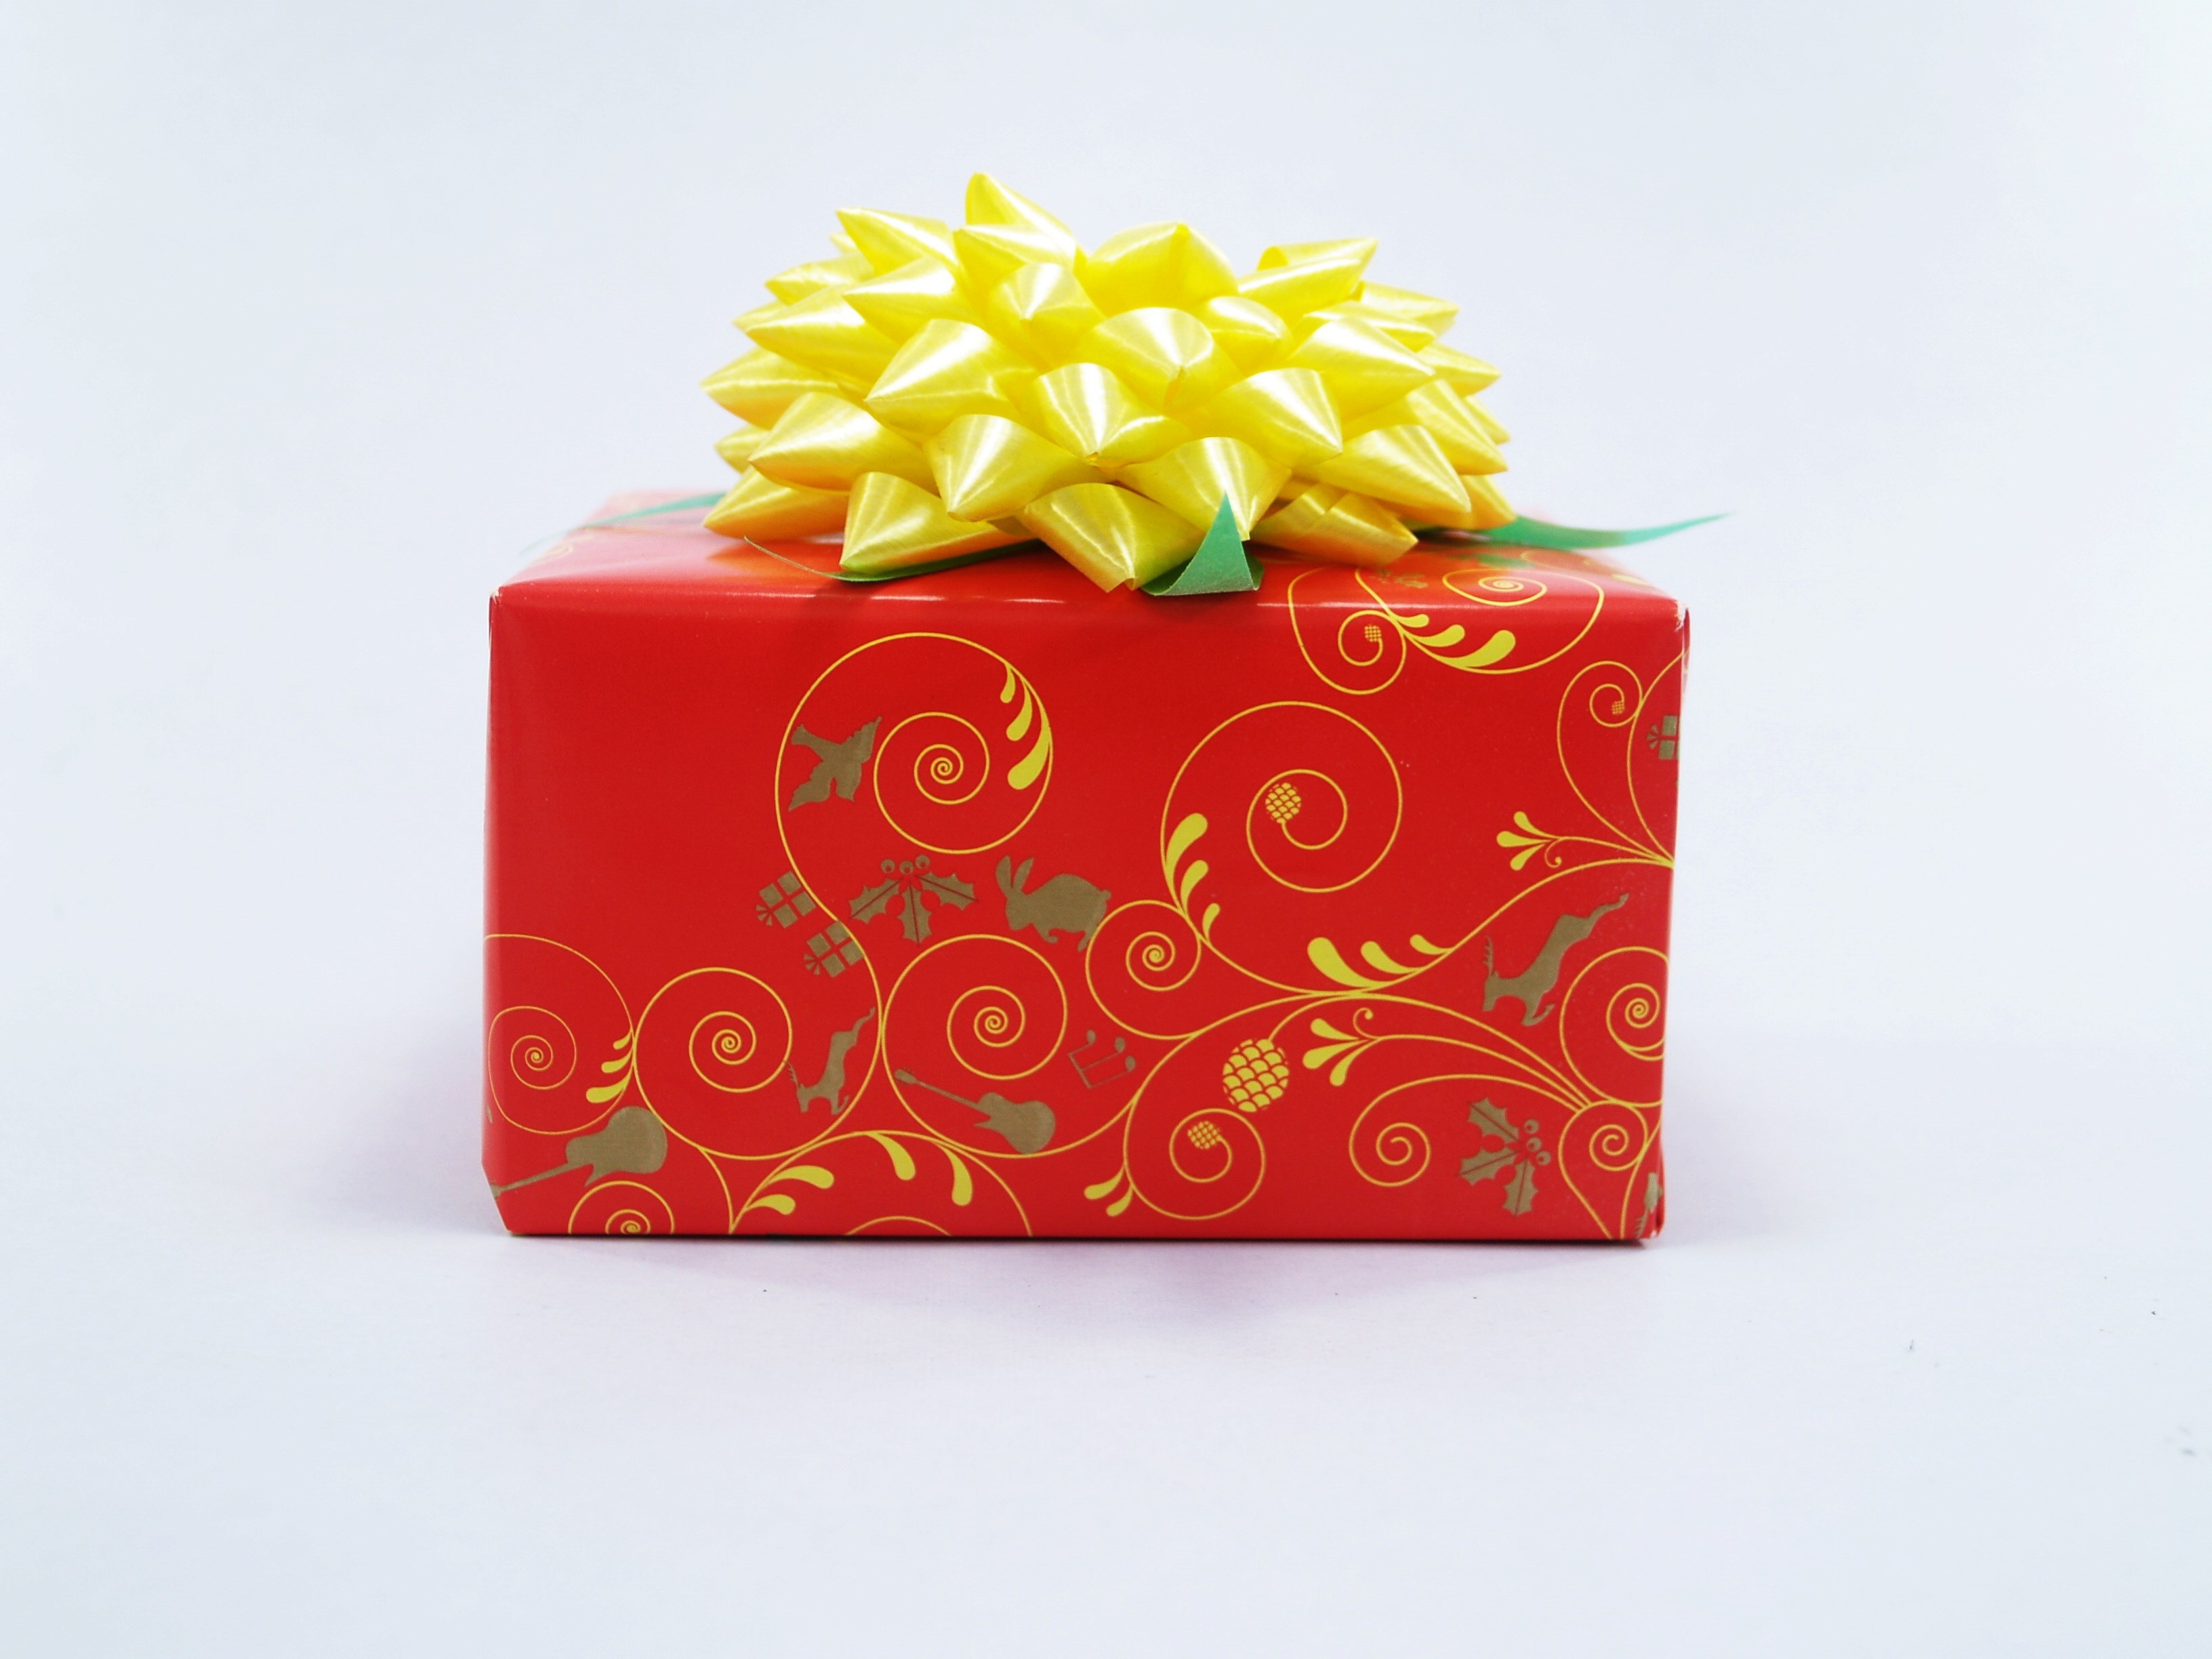
white, flower, isolated, celebration, love, gift, decoration, orange, pattern, food, reflection, red, produce, holiday, box, christmas, ribbon, present, art, luxury, bow, event, valentine, xmas, birthday, occasion, give, surprise, wrap, clipping path, coin purse